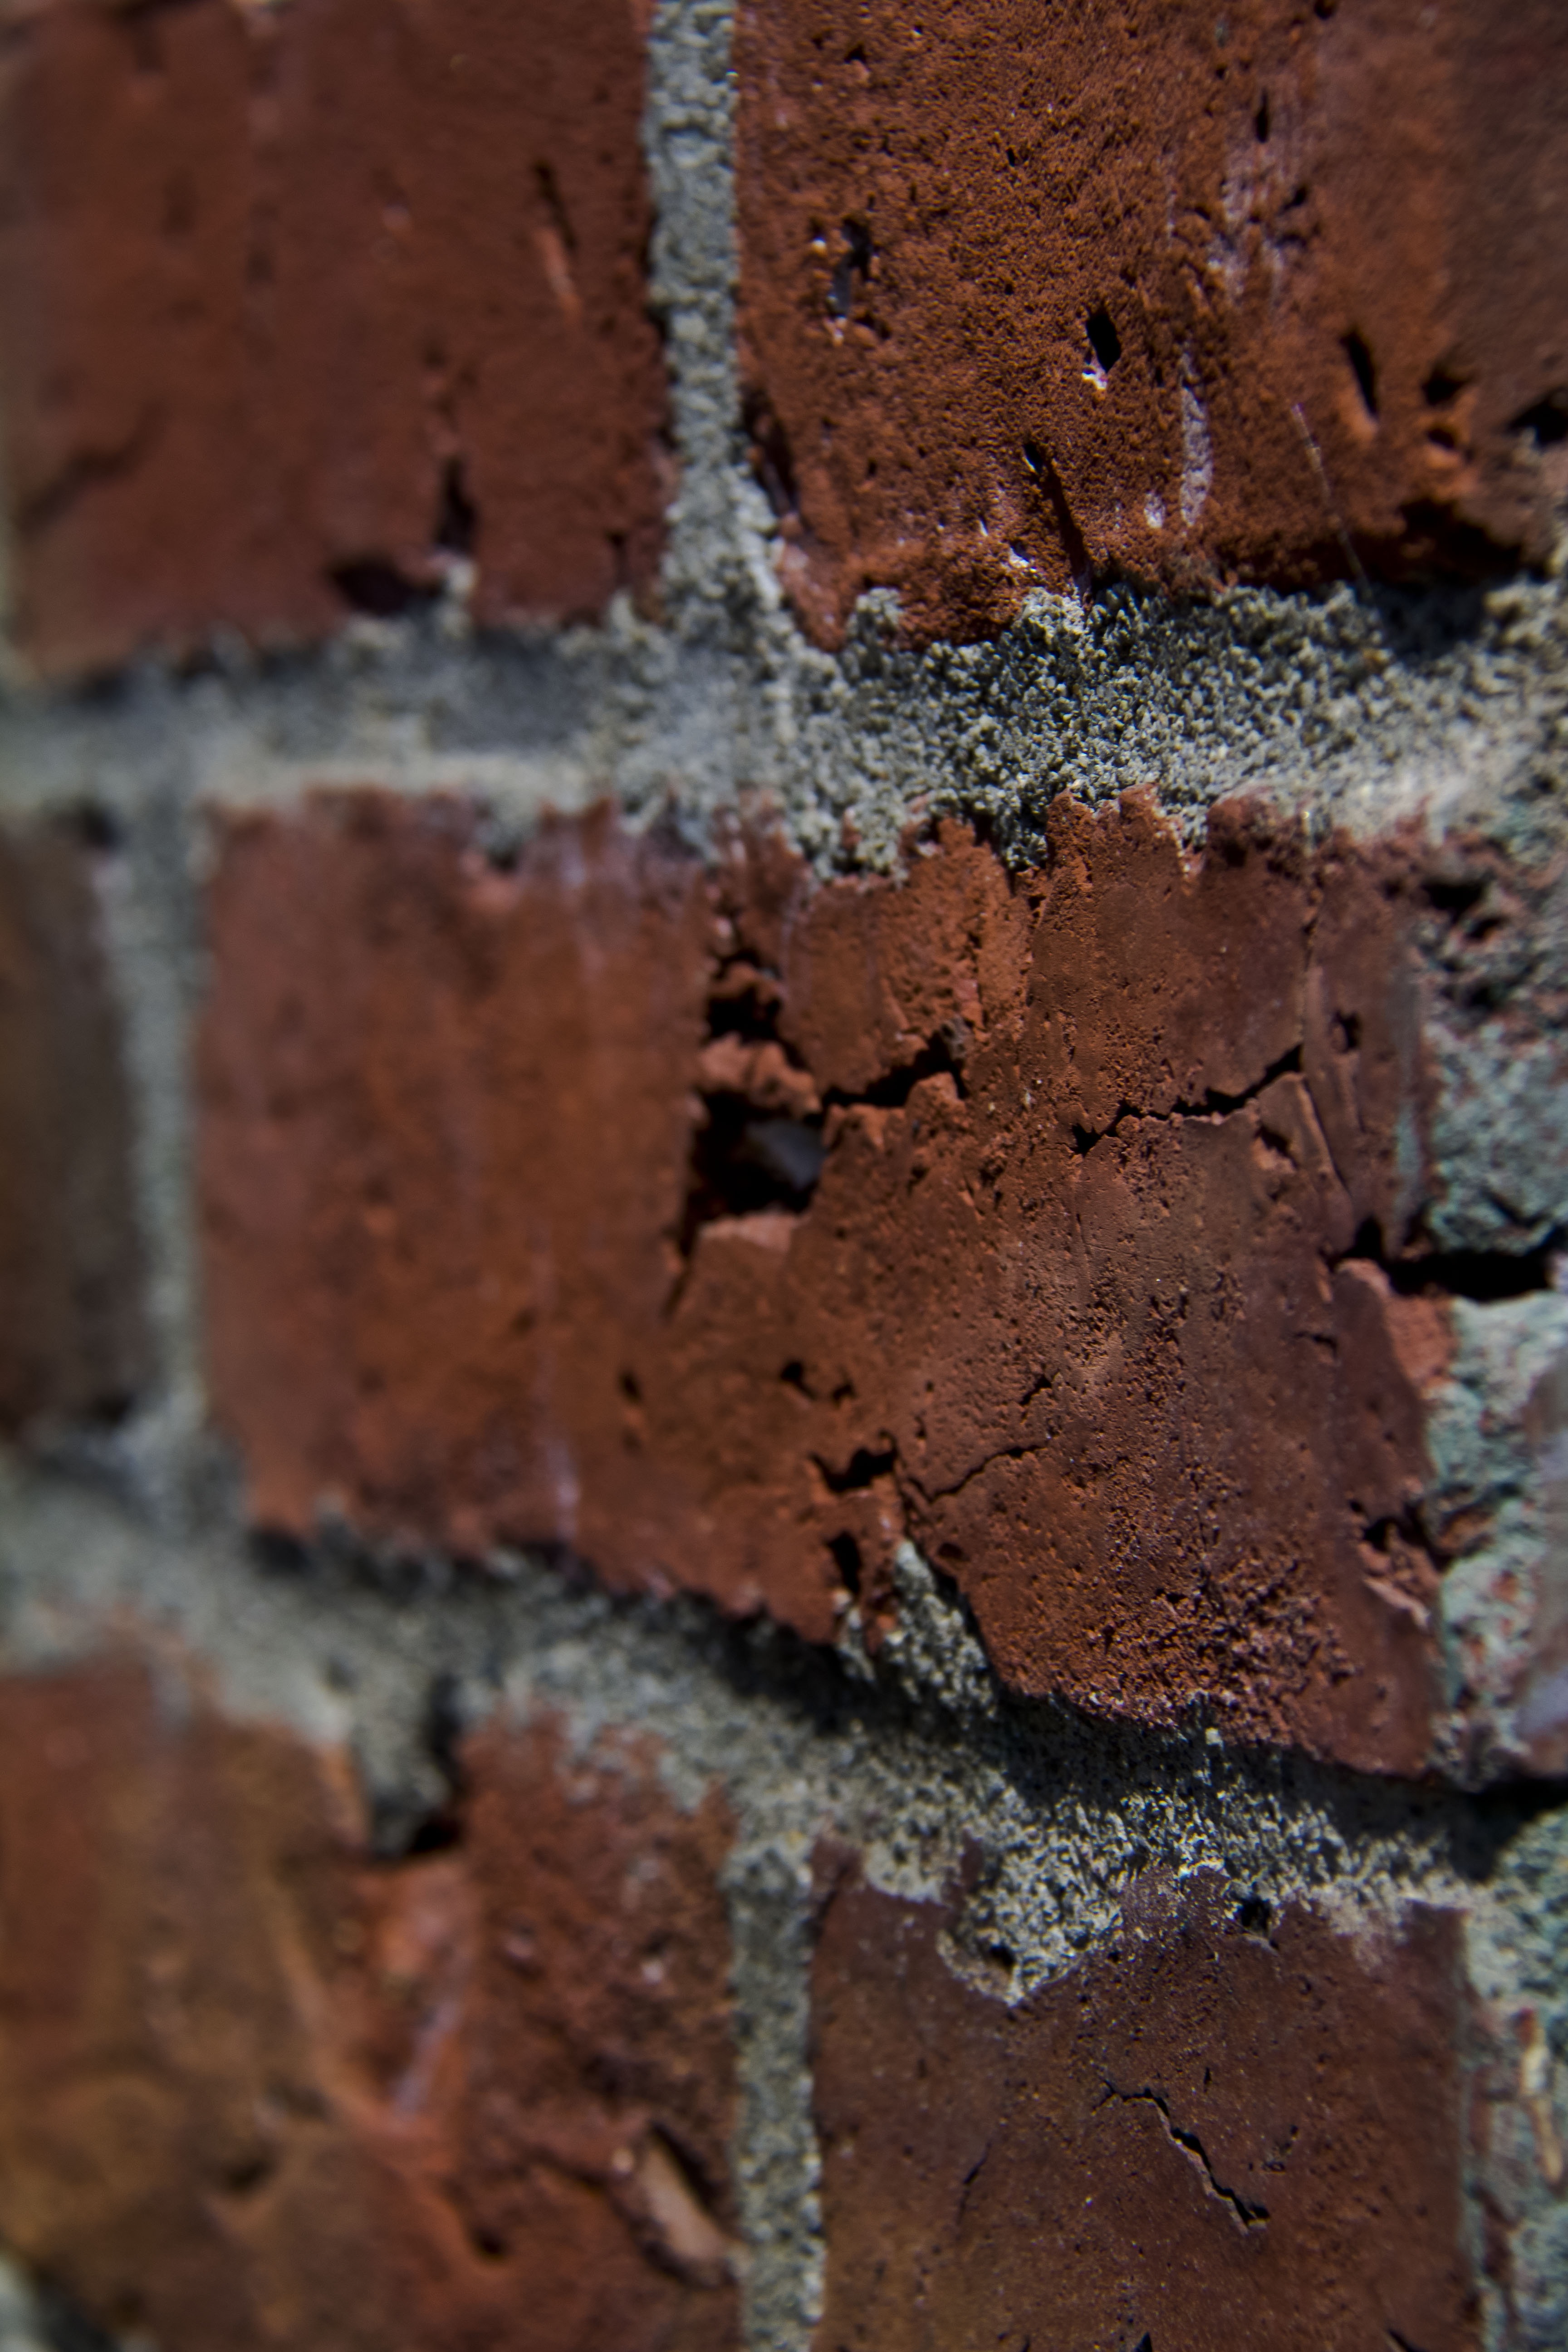
wood, texture, building, urban, wall, rust, food, red, soil, exterior, chocolate, brick, dessert, material, concrete, surface, block, close up, mortar, bricks, brickwork, masonry, ancient history, chocolate brownie